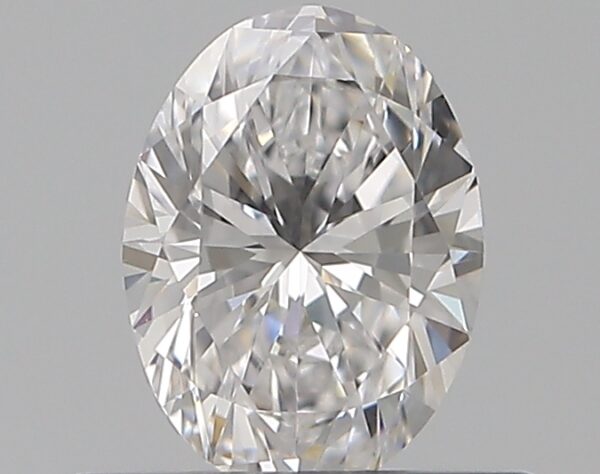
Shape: oval
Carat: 0.5
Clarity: VS2
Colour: D
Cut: EX
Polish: EX
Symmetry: VG
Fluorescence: M
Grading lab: GIA
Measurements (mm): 6.1 x 4.53 x 2.88